Torrie Wilson

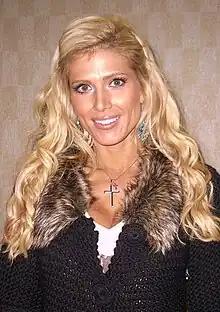
Wilson in 2010

Torrie Anne Wilson (born July 24, 1975) is an American model, former fitness competitor and retired professional wrestler. She is best known for her tenures in WWE and WCW.